COVID-19 vaccination in the United States

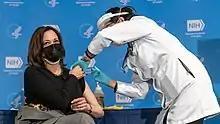
Vice President Elect Kamala Harris, like many other public officials, was vaccinated on-camera.

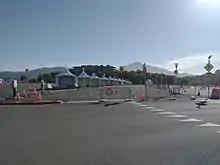
Drive-through vaccination site at the Larkspur Ferry Terminal in Larkspur, California

On December 10, 2020, the FDA granted emergency use to the Pfizer vaccine. On December 14, 2020, the first vaccine doses were administered. Sandra Lindsay of Queens, New York City, was the first American to be administered an FDA-authorized COVID-19 vaccine. The Moderna vaccine was granted emergency use authorization three days later, on December 17.